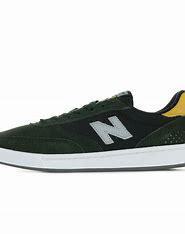
Brand: New
Model: Balance New Balance Numeric 440